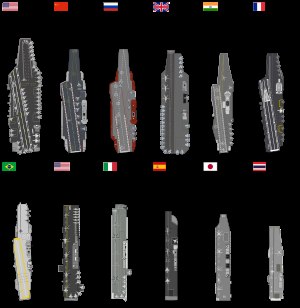
Hangarskib / Hangarskibe efter 2. verdenskrig
Hangarskibe i det 21. århundrede
Et hangarskib er et militært fartøj, hvis væsentligste funktion er at være base for en flystyrke. Hangarskibe indgår normalt i en større gruppe af krigsskibe, som muliggør at et land kan anvende en militær flystyrke over store afstande uden at være afhængig af lokale landbaserede baser. Hangarskibe er normalt de største skibe som indgår i et lands flådestyrke.